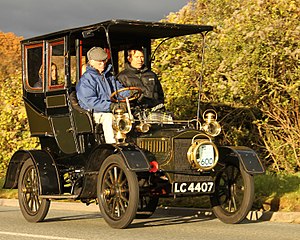
Cadillac / Galleri
Cadillac er et amerikansk luksus-bilmærke ejet af General Motors. Cadillac-biler sælges i over 50 lande, men hovedsageligt i Nordamerika. Cadillac er i dag den anden ældste amerikanske bilfabrikant efter det ligeledes General Motors ejede mærke Buick og blandt de ældste i verden.